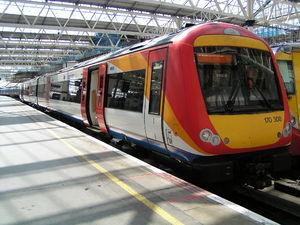
Au Royaume-Uni, les services ferroviaires de voyageurs sont exploités par de nombreuses entreprises, généralement privées, connues sous le nom de TOC, qui travaillent sur la base de concessions locales ou régionales qui leur sont attribuées par un organisme étatique : la Strategic Rail Authority. L'infrastructure ferroviaire en Angleterre, en Écosse et au Pays de Galles, y compris les voies, la signalisation, les gares, est la propriété non pas des compagnies ferroviaires, mais de Network Rail qui en assure la gestion, reprise en 2002 à Railtrack. Le matériel roulant appartient à un petit nombre de sociétés spécialisées, les ROSCO qui les louent aux compagnies d'exploitation.